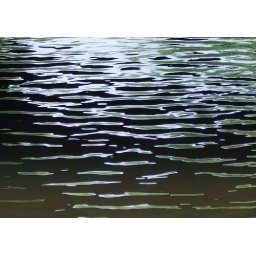
At Marazion - the river beneath the bridge